Sackville Ferry

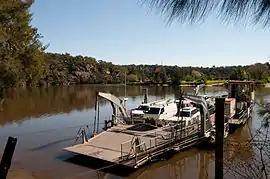
Ferry approaching Sackville

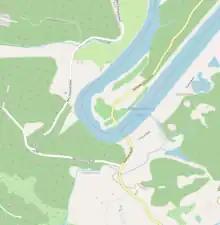
Location of the Sackville Ferry

The Sackville Ferry is a cable ferry across the Hawkesbury River in New South Wales, Australia. The vehicular ferry connects the communities of Sackville, on the north/west bank of the river, and Sackville North, on the south/east bank. Because of the tortuous course of the river, the ferry actually runs north-west from Sackville to Sackville North.